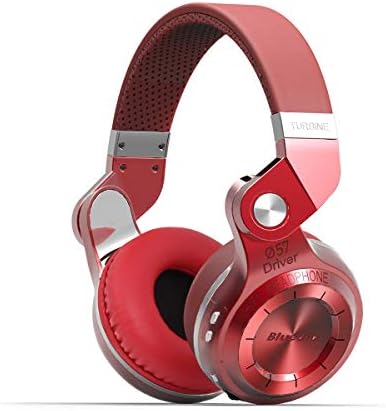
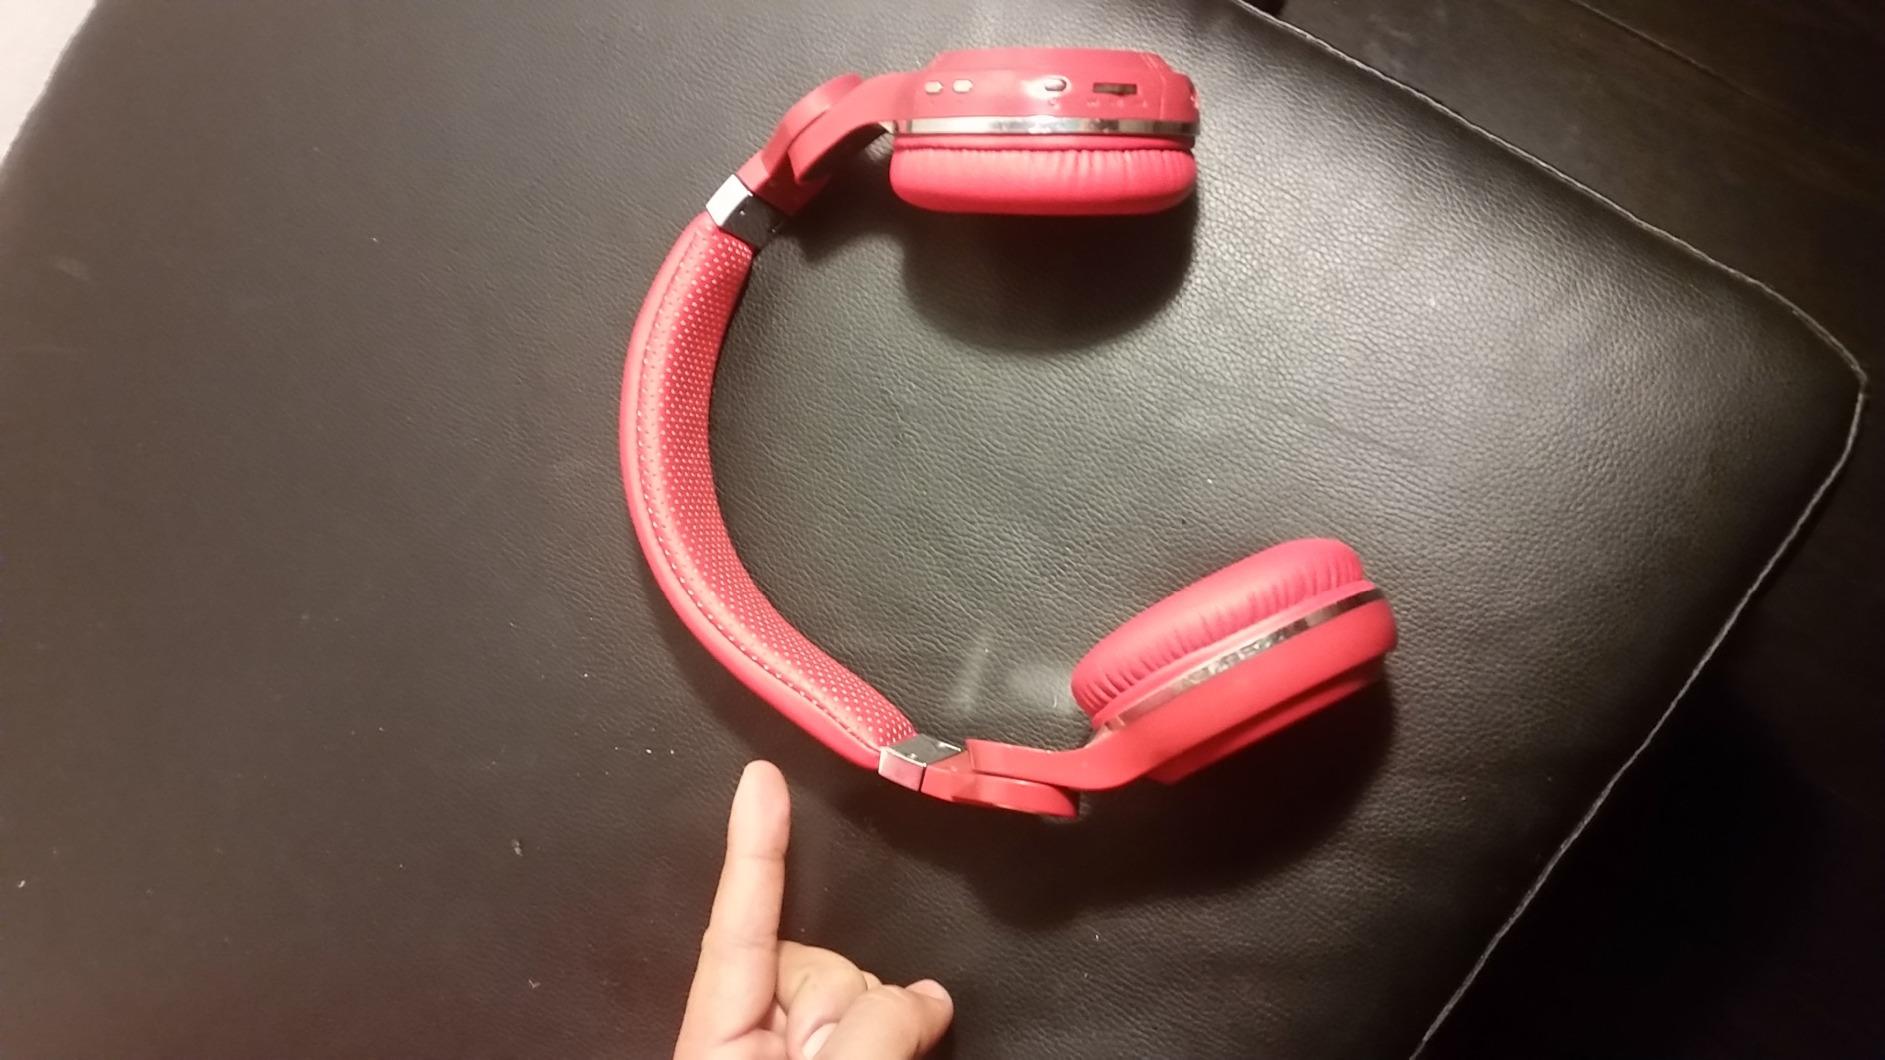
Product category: headphones
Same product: yes